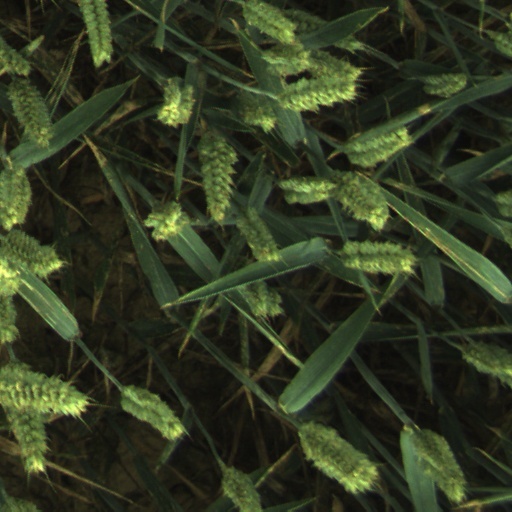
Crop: wheat